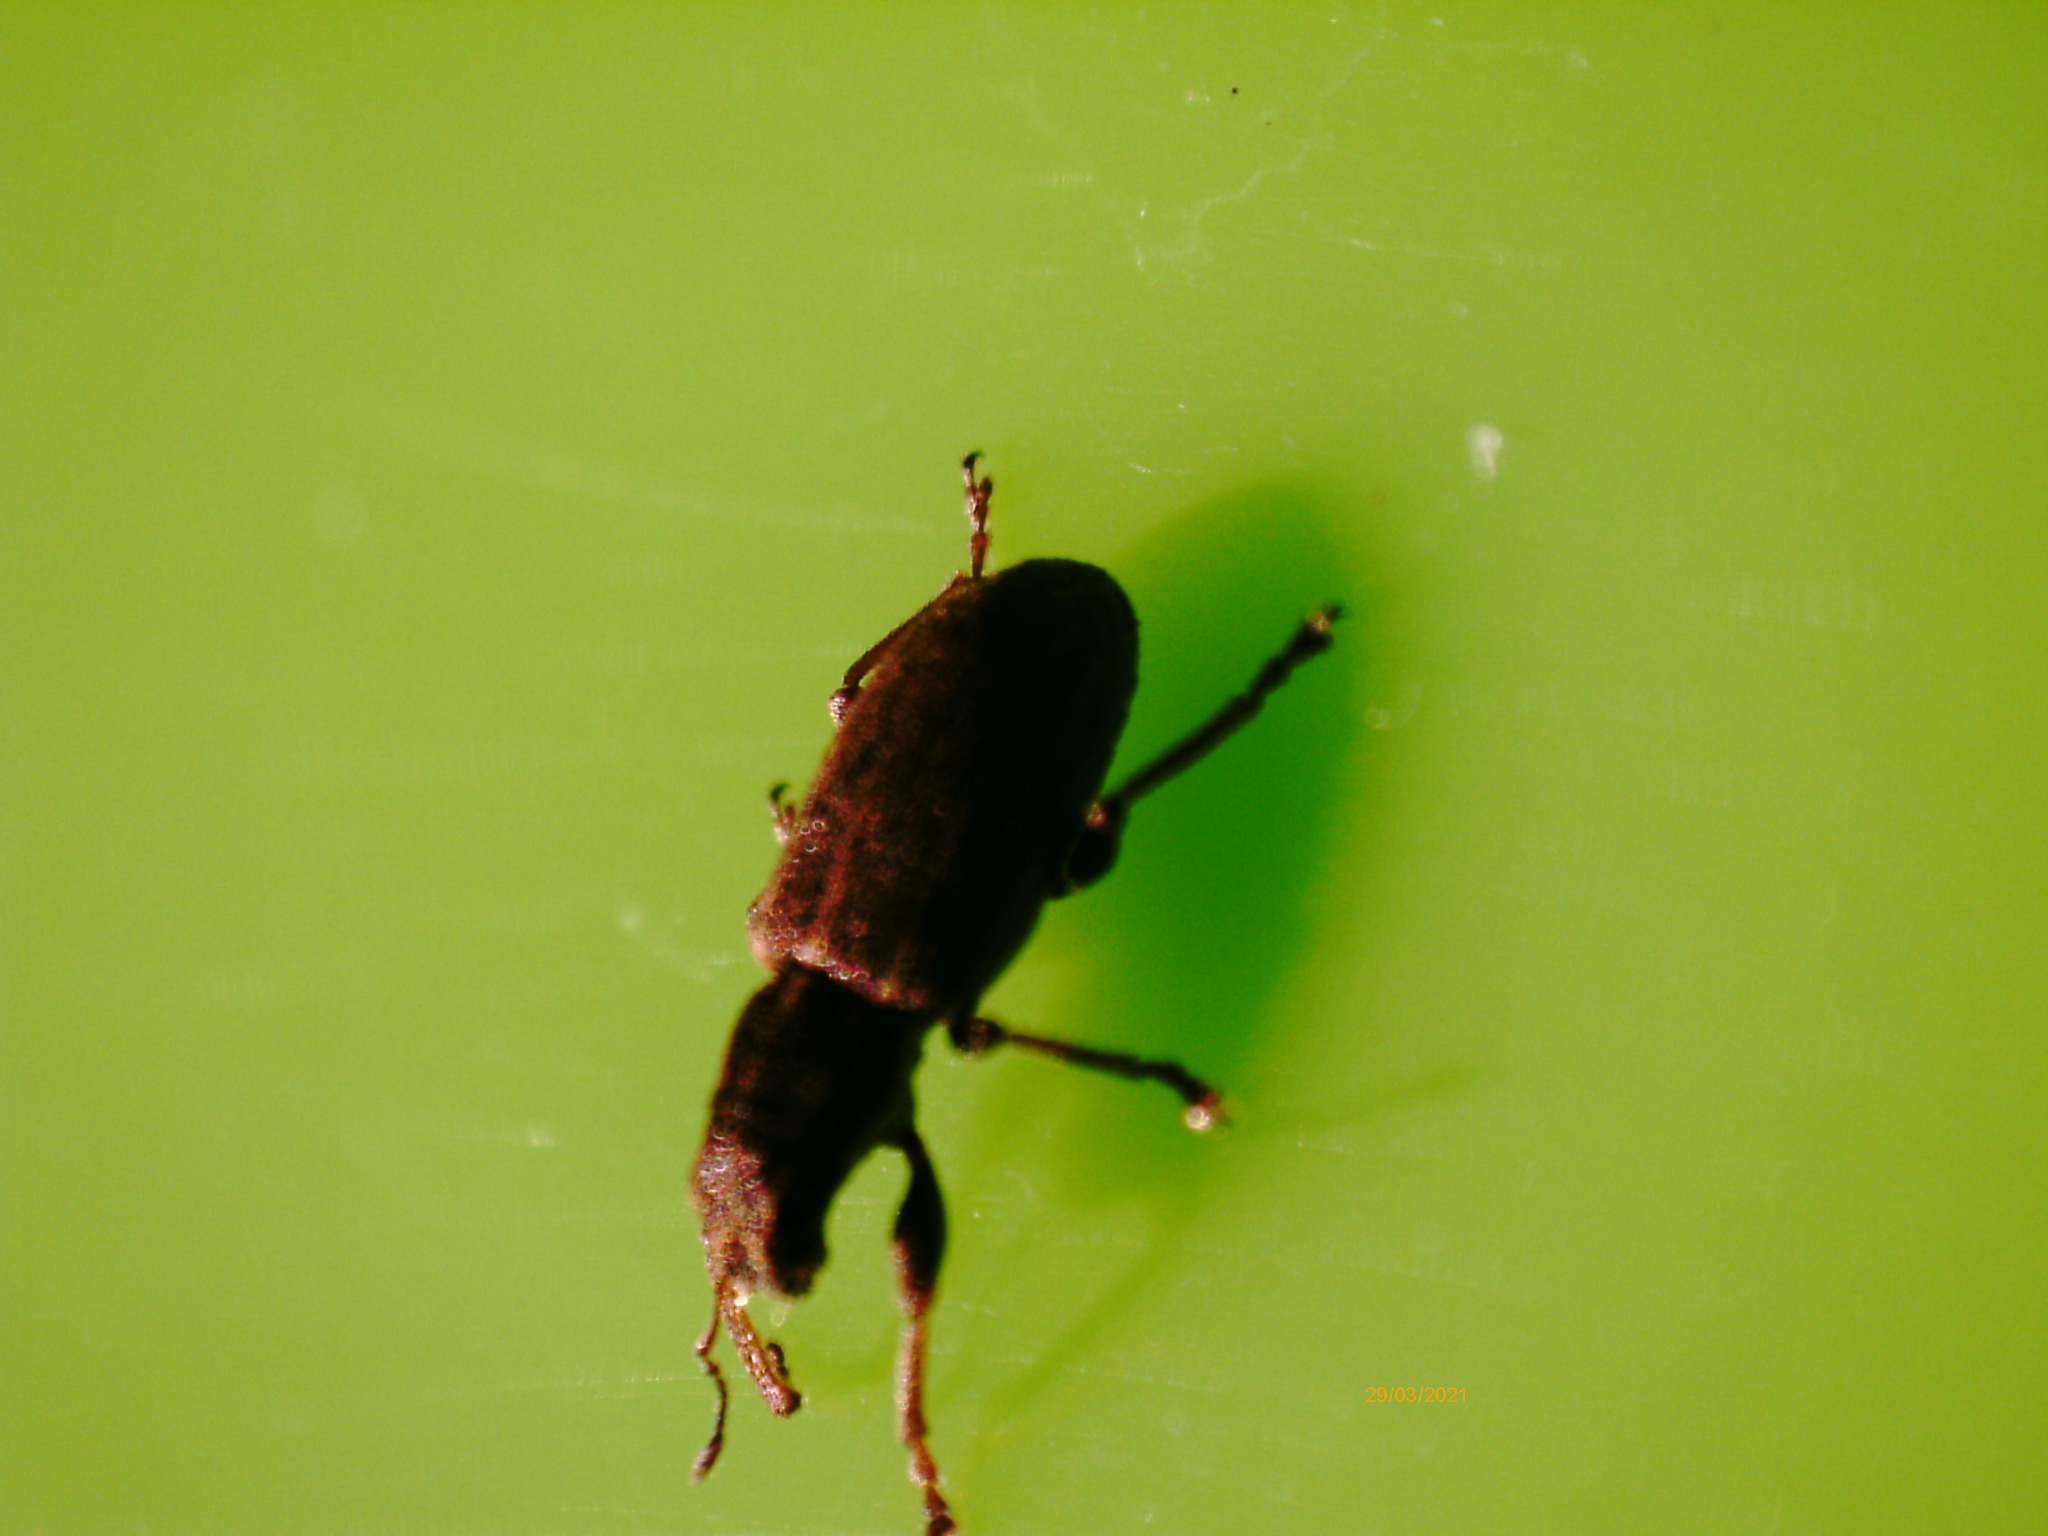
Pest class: pea_leaf_weevil